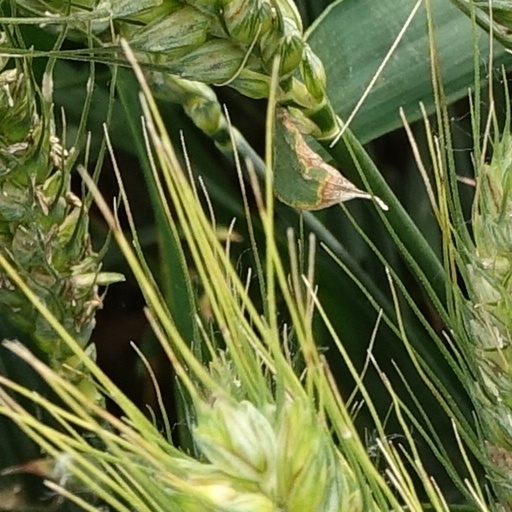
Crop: wheat